Tokai Sanshi

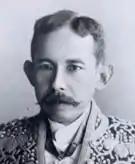
Tokai Sanshi

Shiba Shirō (柴四郎), better known for his pen name Tōkai Sanshi (東海散士, Wanderer of the Eastern Sea), (21 June 1852 – 13 December 1922) was a political activist and novelist during the Meiji period. He was born into a samurai family and fought for domain of Aizu during the Boshin War from 1868 to 1869, after which the Aizu domain was abandoned. He was educated at different facilities in Japan and in the United States, and he served in the military during the First Sino-Japanese War and Russo-Japanese War. His major works include "Strange Encounters with Beautiful Women" ("Kajin no Kigū"), first serialized in 1885 and concluded in 1897.